Answer in natural language. Which object is closer to Window (highlighted by a red box), Doorway (highlighted by a blue box) or brown square dresser (highlighted by a green box)? Choose between the following options: brown square dresser (highlighted by a green box) or Doorway (highlighted by a blue box)
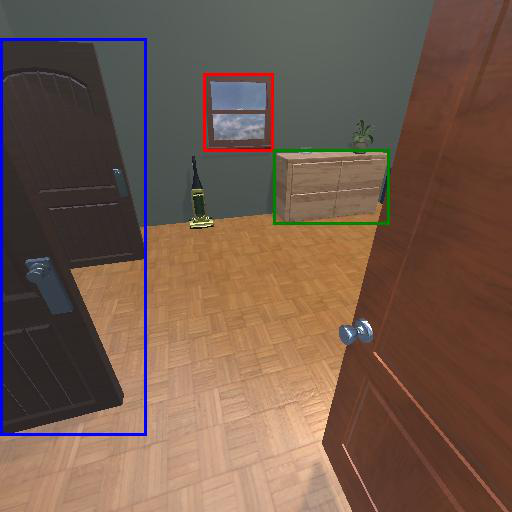
<answer>brown square dresser (highlighted by a green box)</answer>